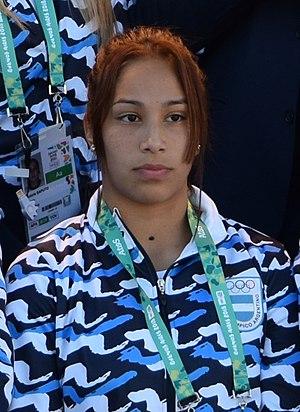
Linda Machuca, née le 1ᵉʳ avril 2001, est une lutteuse argentine.